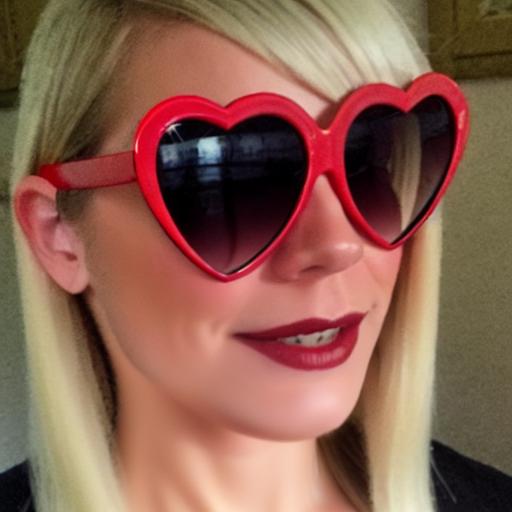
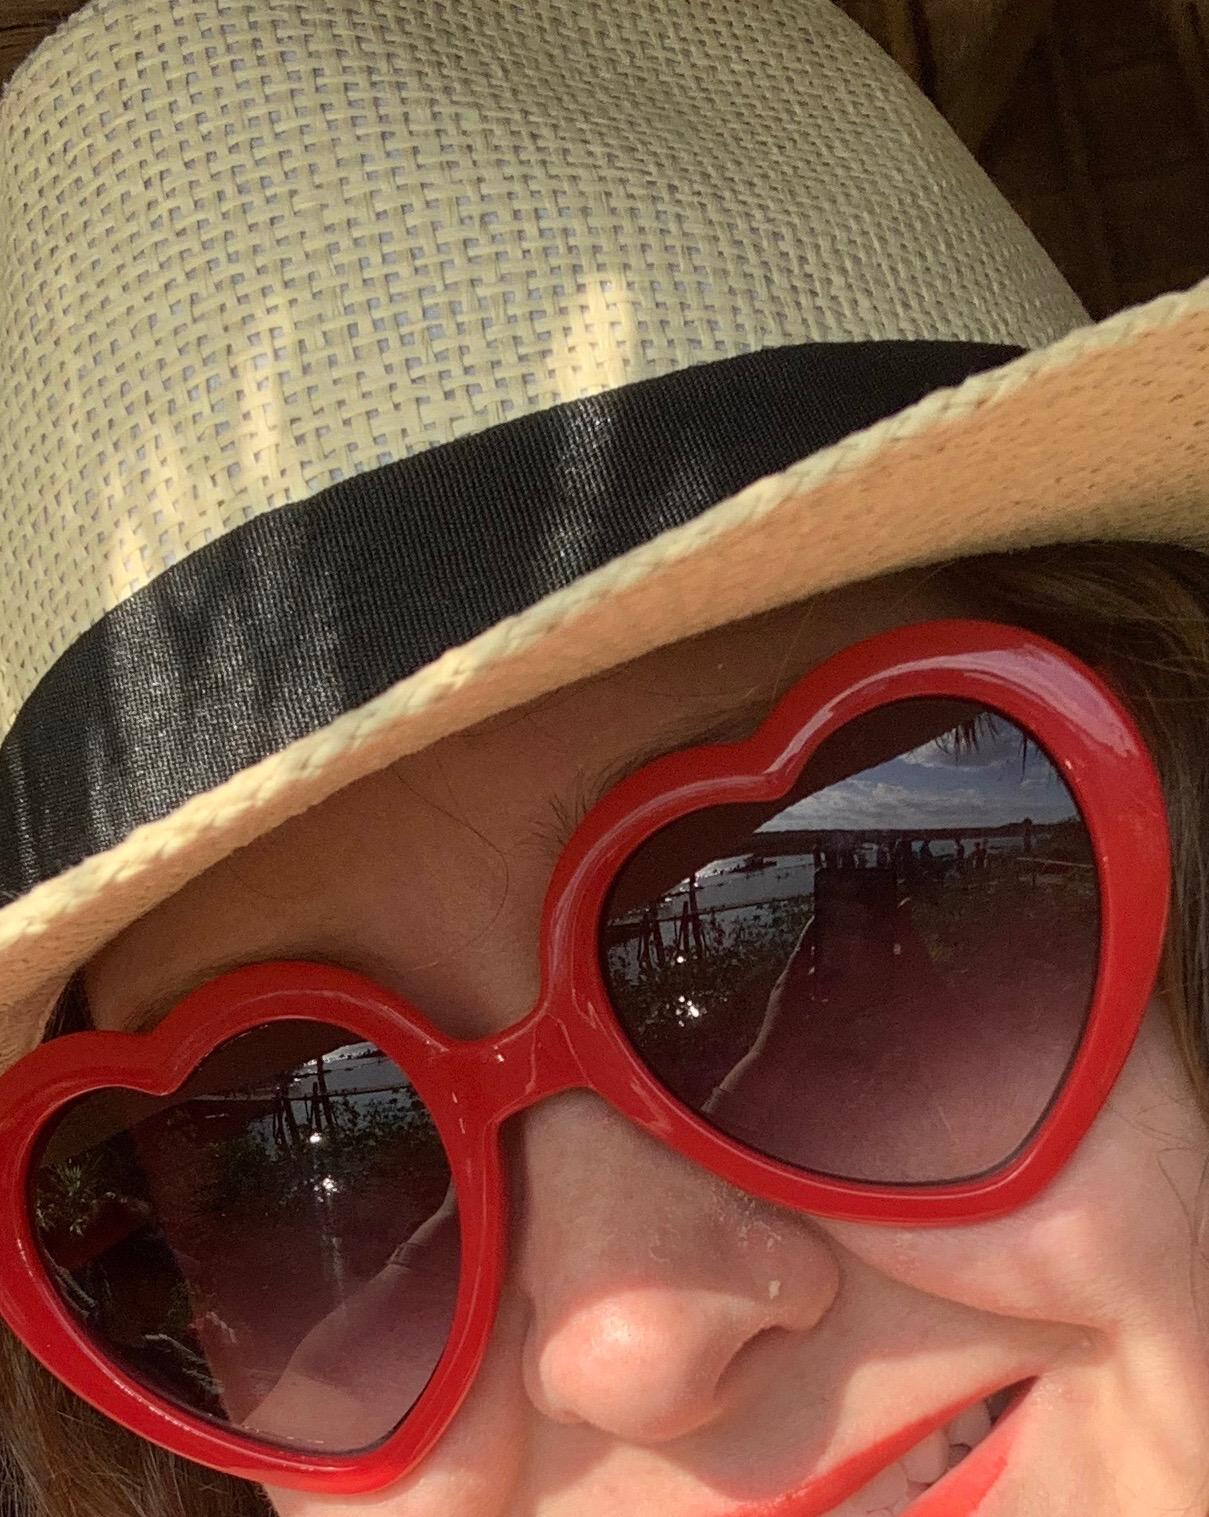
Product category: accessories_sunglasses
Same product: no